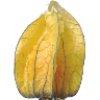
Label: physalis_with_husk